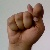
The image shows a hand gesture representing the letter 'T' in Indian Sign Language.